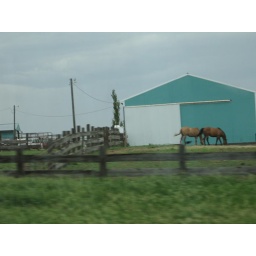
Horses in South Dakota (as taken from my car window while driving)